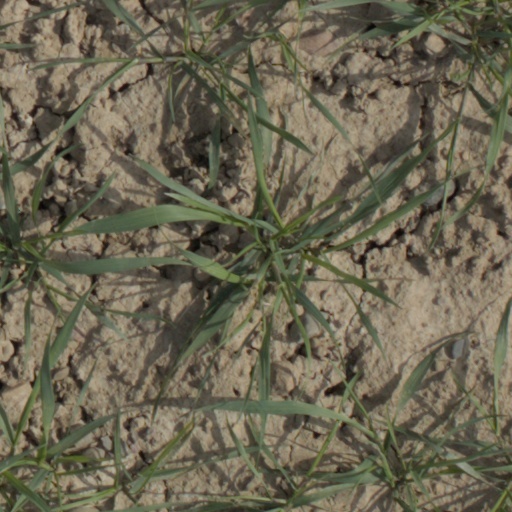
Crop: wheat